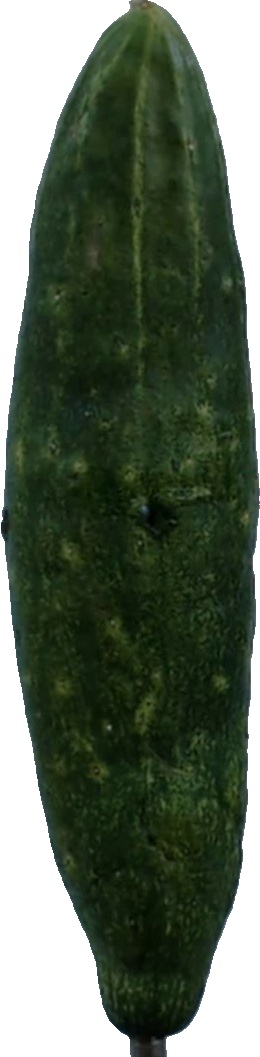
Label: cucumber_3